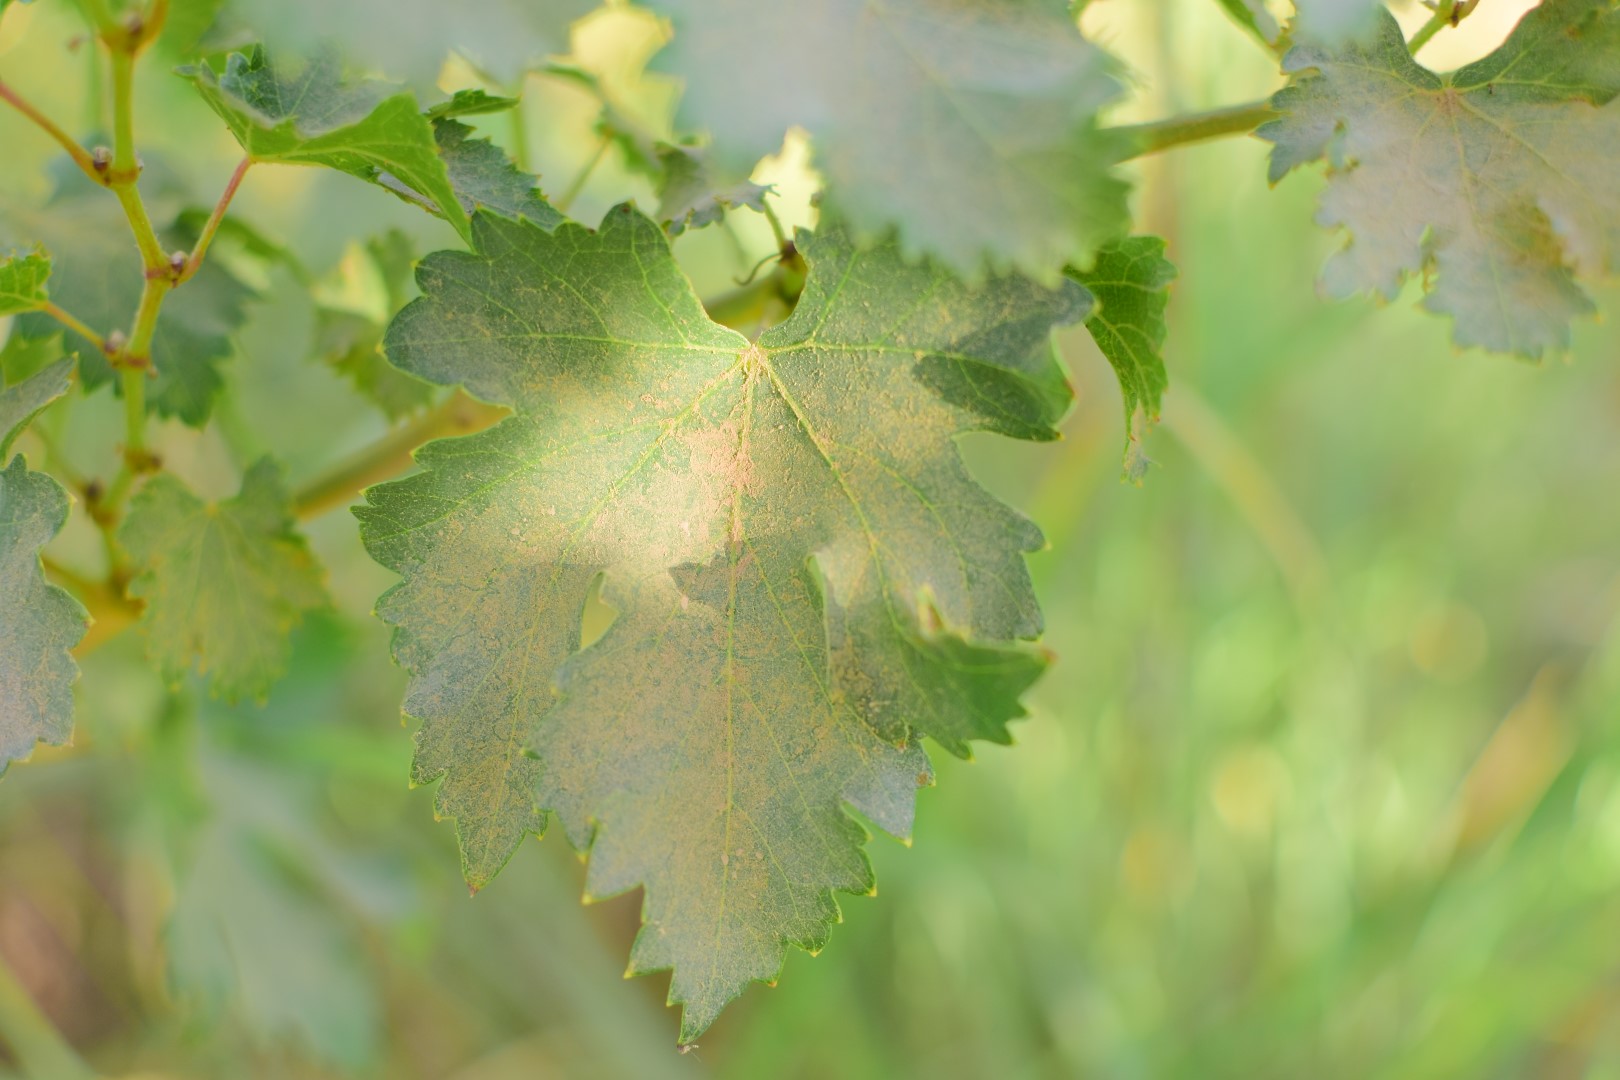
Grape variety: Deas Al-Annz